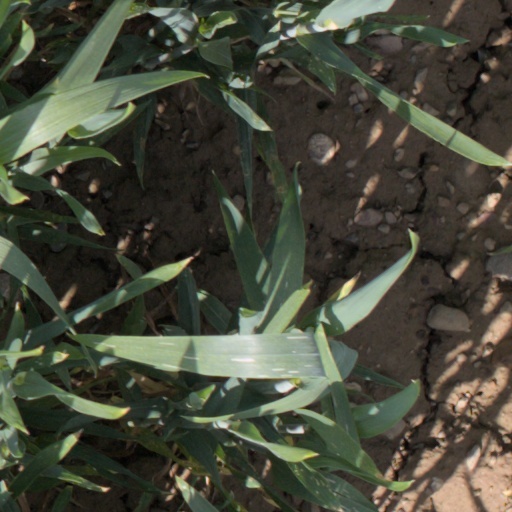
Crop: wheat